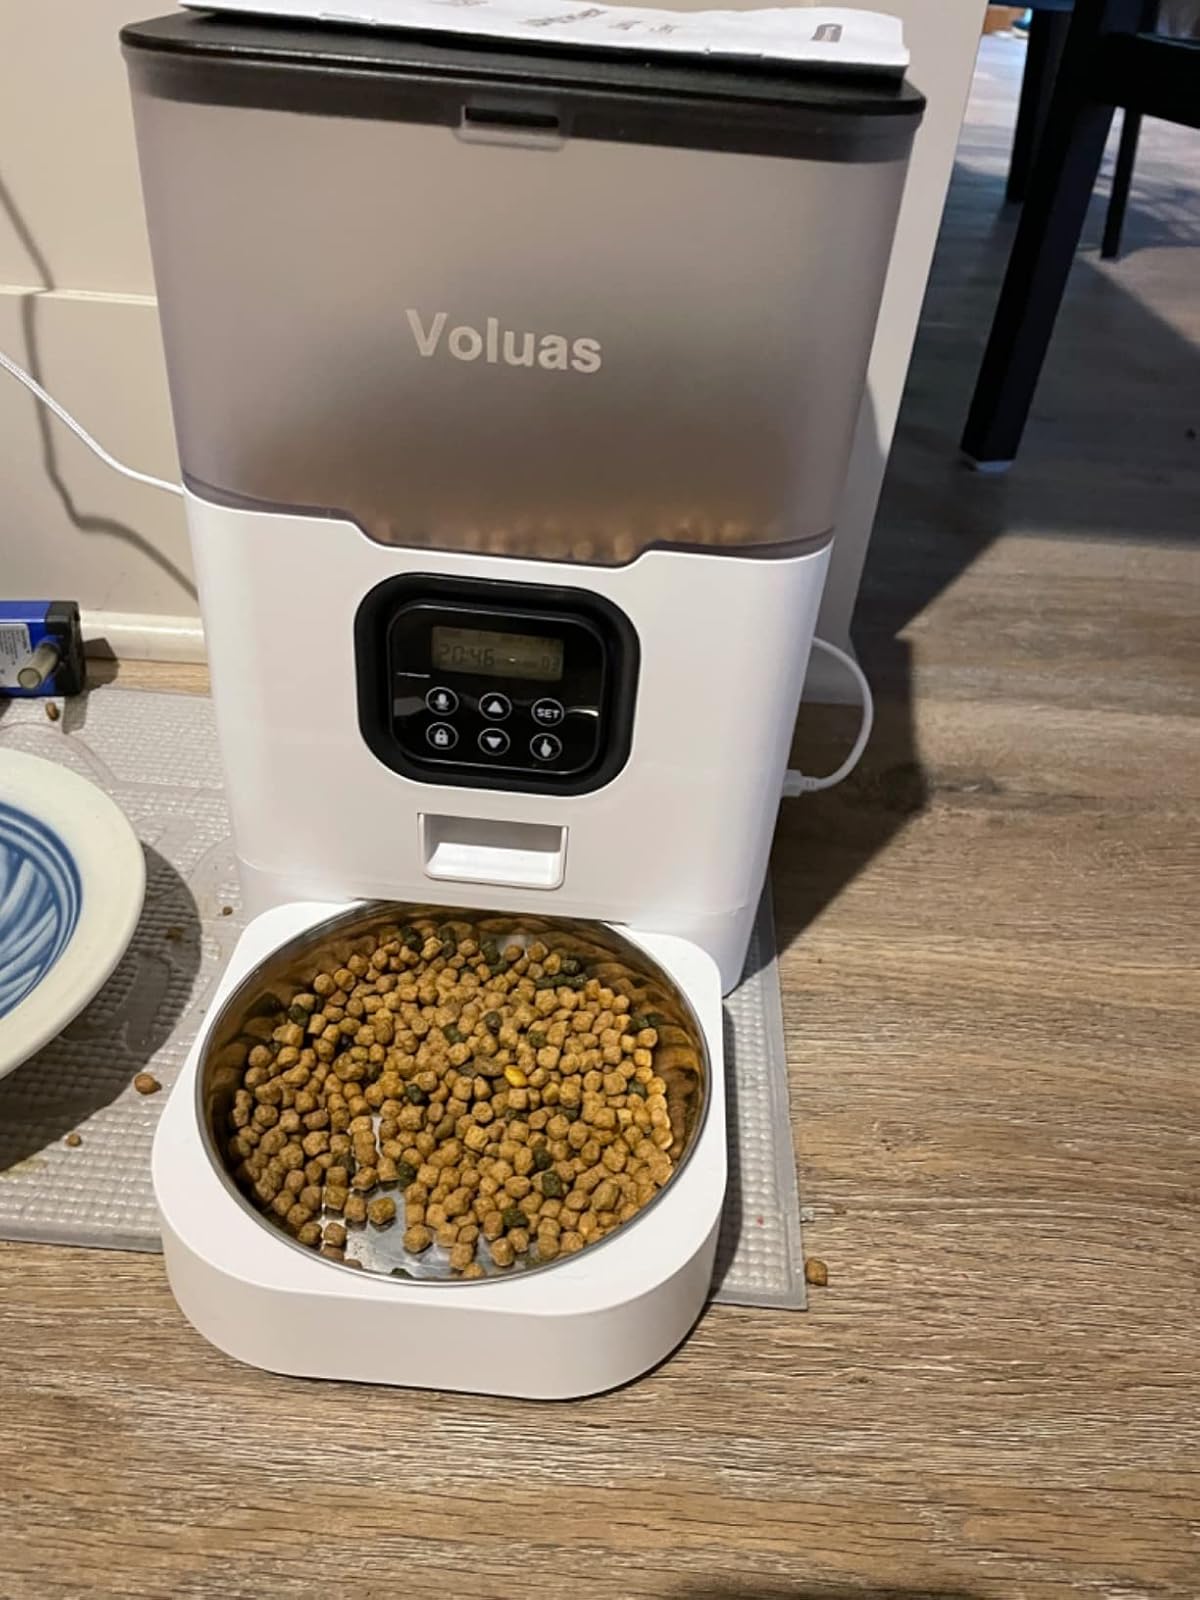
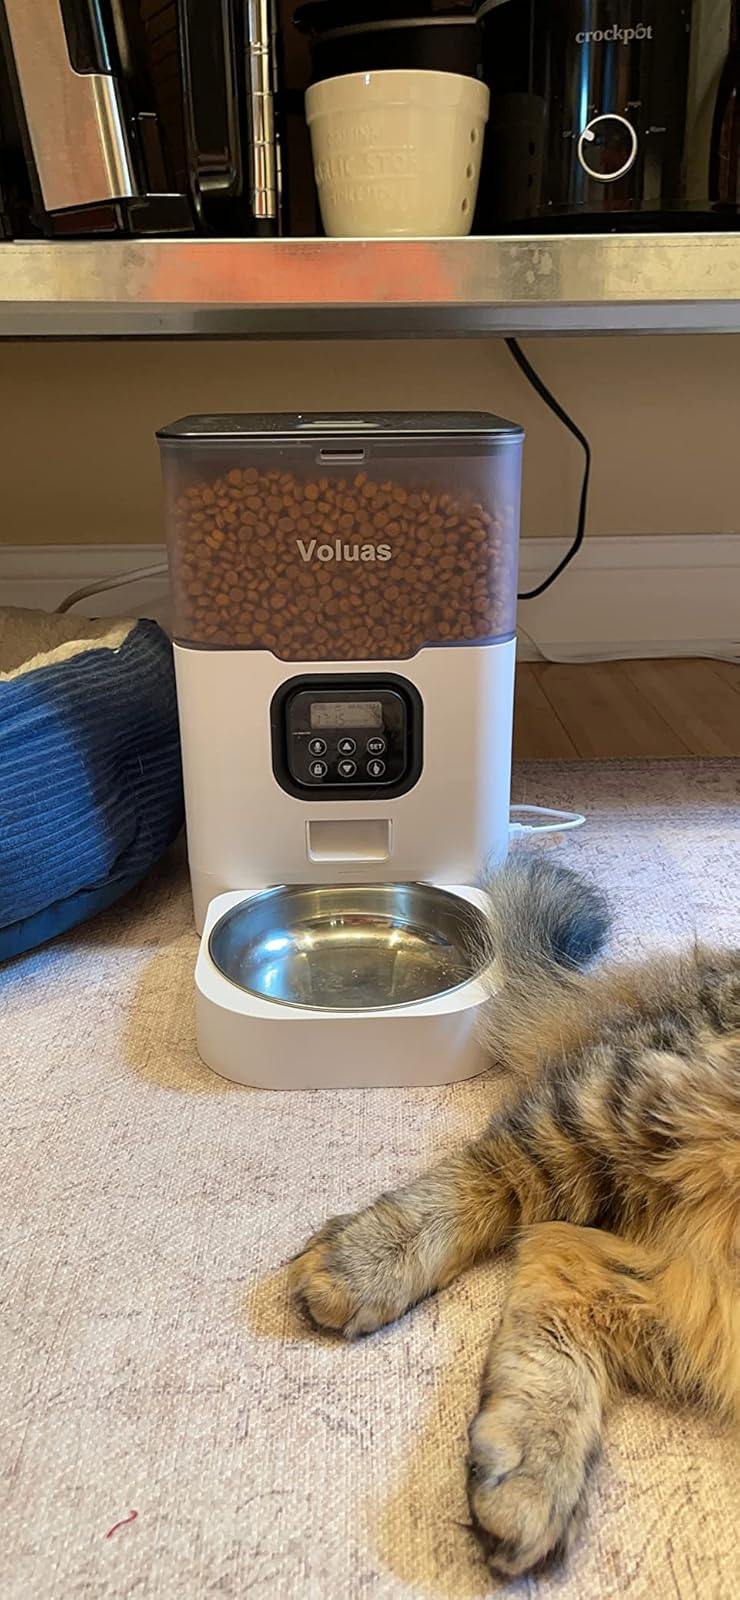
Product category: items_feeder
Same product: yes